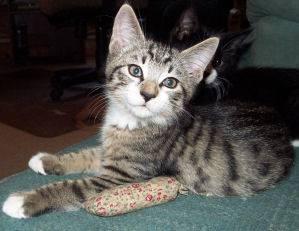
cat